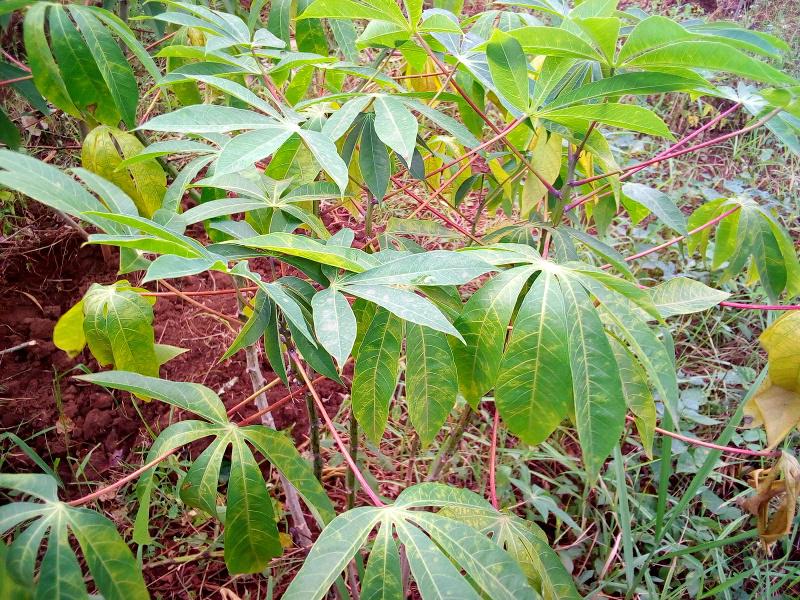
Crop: cassava
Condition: brown_streak_disease